Comanche County, Oklahoma

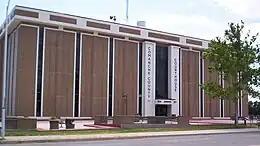
Comanche County Courthouse

Comanche County has a county commission comprising three members elected by district. Commissioners from each district serve four-year staggered terms in partisan elections. Boundaries are set once every 10 years following the federal census. The Board is responsible for inspecting and approving county programs and facilities, supervise the performance county officials, maintaining the county infrastructure, as well as overseeing the financial affairs of the county. In 2011, the commissioners were District 1 Gail Turner, District 2 Ron Kirby, and District 3 Don Hawthorne. In addition to the county commissioners, other elected county officials include: District Attorney, County Sheriff, Treasurer, Assessor, County Clerk, and Court clerk.